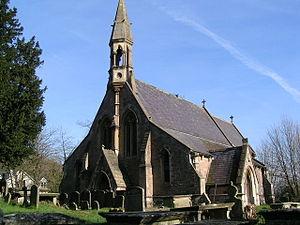
Llandogo est un petit village du Monmouthshire, au sud du Pays de Galles, entre Monmouth et Chepstow, dans le cours inférieur de la Wye Valley AONB, à trois kilomètres au nord de Tintern. Il est situé sur une colline escarpée surplombant la rivière Wye et en face de la forêt de Dean dans le Gloucestershire, en Angleterre.